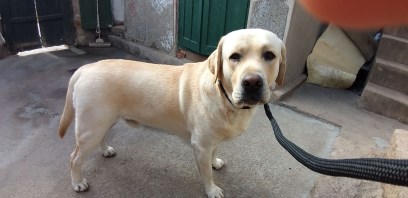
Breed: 3580-n000122-Labrador_retriever